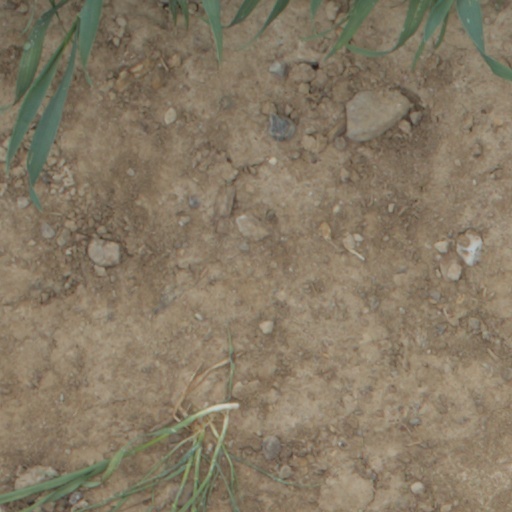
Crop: wheat